List of diplomatic missions in Russia

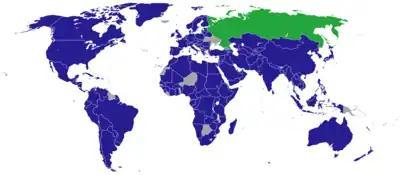
Countries with diplomatic missions in Russia

This is a list of diplomatic missions in Russia. As the world's largest country, and a major great power, as well as some analysts might describe as a potential superpower, the Russian Federation is a permanent member of the United Nations Security Council. Russia is the successor state to the Soviet Union, and hosts a large diplomatic community in its capital city of Moscow. Moscow hosts 148 embassies, with numerous countries maintaining consulates general and consulates throughout the country.